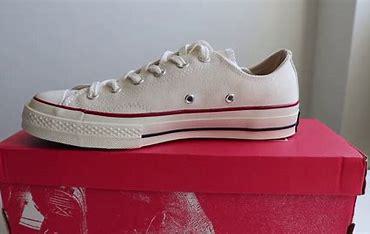
Brand: Converse
Model: Chuck Taylor All Star 70 Ox